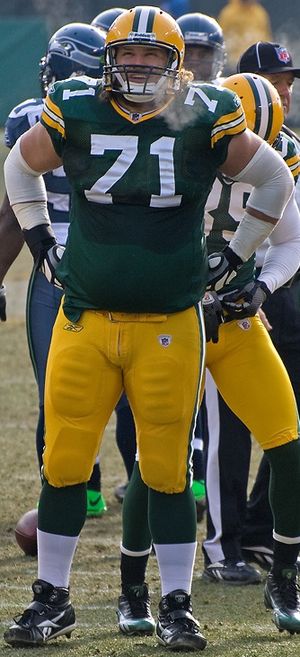
Josh Sitton
Josh Sitton
Josh Sitton er en amerikansk footballspiller, der spiller i NFL som left guard for Green Bay Packers. Han blev draftet til ligaen af Packers i 2008.